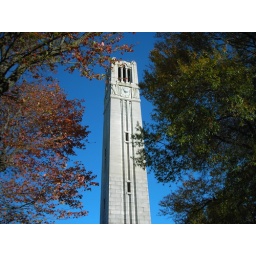
This the bell tower which is NCSU's main landmark. It's pretty from afar and under a blue sky.